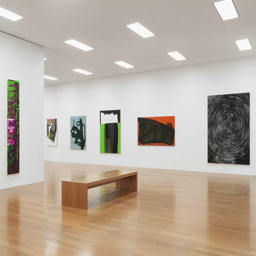
Kunstmuseum Liechtenstein